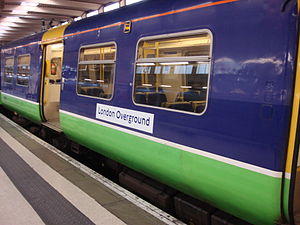
London Overground / Rullende materiel / Design
London Overground er et netværk af forstadstog i Storbritannien, der betjener store dele af London og Hertfordshire. Det har været opereret af London Overground Rail Operations siden 2007, som en del af National Rails netværk og under Transport for London's franchisekontrol og markedsføring. Det består af fem baner: East London Line, Gospel Oak to Barking Line, North London Line, West London Line og Watford DC Line. Fra ultimo 2012 inkluderes en sjette bane, South London Line, i Overground-systemet.